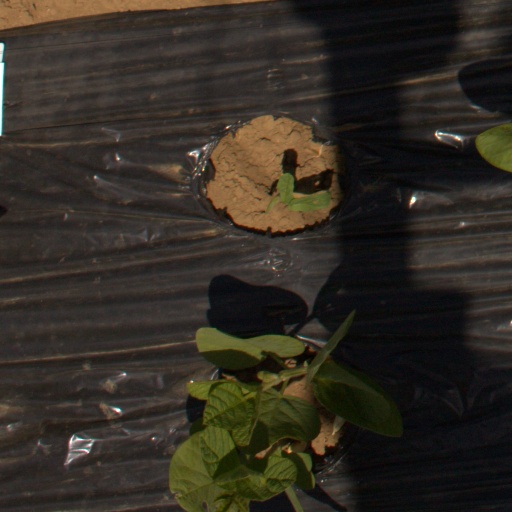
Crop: Jerusalem artichoke